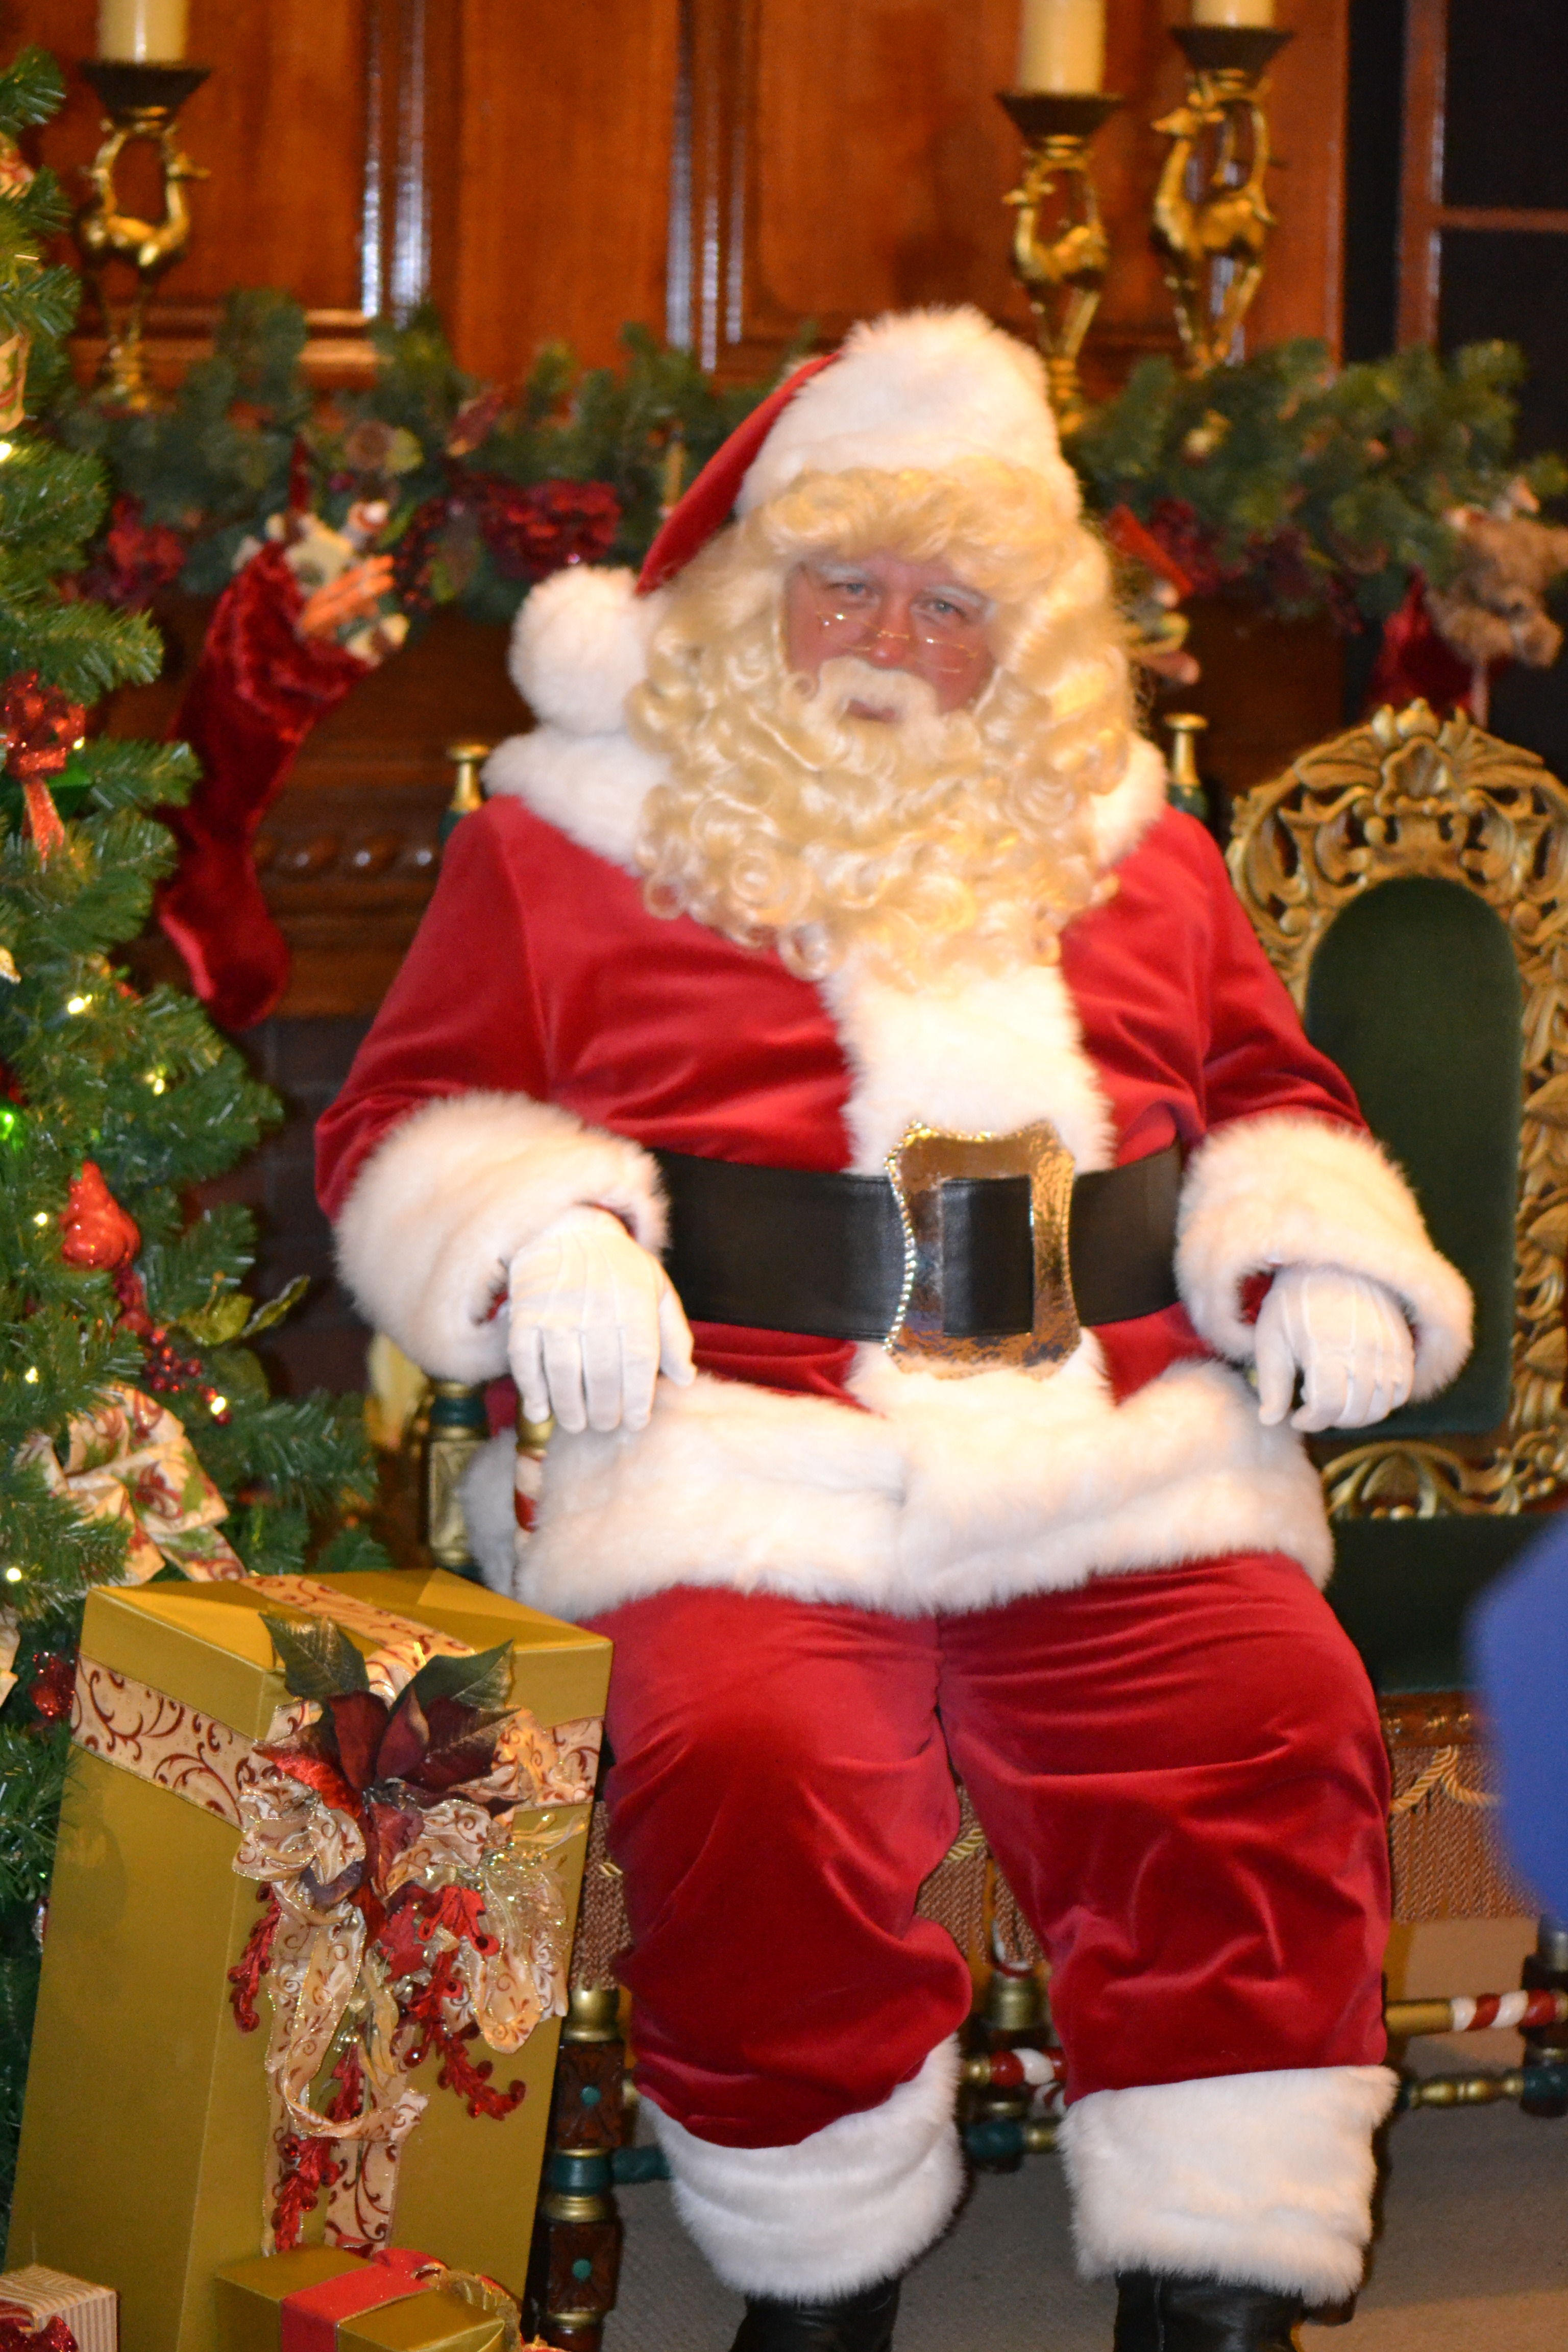
photography, celebration, holiday, christmas, season, santa, present, family, seasonal, joy, tradition, xmas, santa claus, merry, decorate, fictional character